Edward Wright (mathematician)

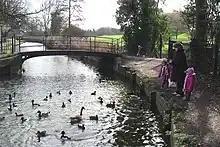
The New River at Enfield Town Park in London – photographed on 3 February 2008

Wright also developed a reputation as a surveyor on land. He prepared "a plat of part of the waye whereby a newe River may be brought from Uxbridge to St. James, Whitehall, Westminster [,] the Strand, St Giles, Holbourne and London", However, according to a 1615 paper in Latin in the annals of Gonville and Caius College at Cambridge, he was prevented from bringing this plan to fruition "by the tricks of others". Nonetheless, early in the first decade of the 17th century, he was appointed by Sir Hugh Myddelton as surveyor to the New River project, which successfully directed the course of a new man-made channel to bring clean water from Chadwell Spring at Ware, Hertfordshire, to Islington, London. Although the distance in a straight line from Ware to London is only slightly more than , the project required a high degree of surveying skill on Wright's part as it was necessary for the river to take a route of over 40 miles following the contour line on the west side of the Lea Valley. As the technology of the time did not extend to large pumps or pipes, the water flow had to depend on gravity through canals or aqueducts over an average fall of 5.5 inches a mile (87.8 millimetres per kilometre).